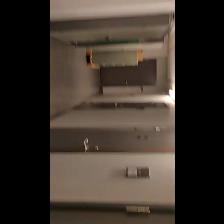
Label: NonHuman